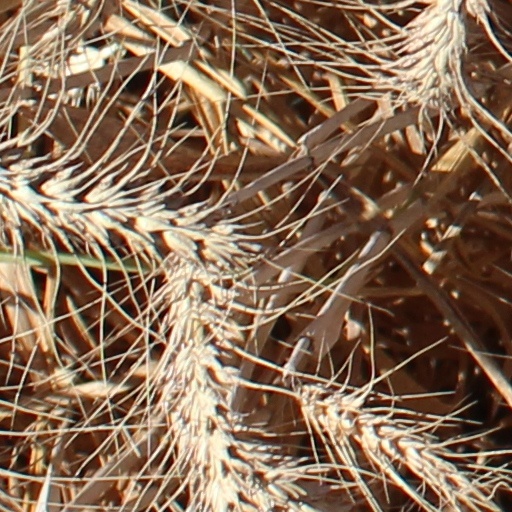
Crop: wheat